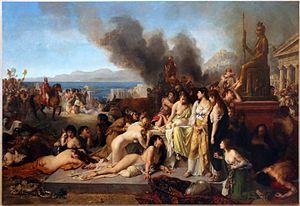
Lucius Mummius Achaicus est consul de la République romaine en 146 av. J.-C. Il achève la conquête de la Grèce en soumettant l'Achaïe.